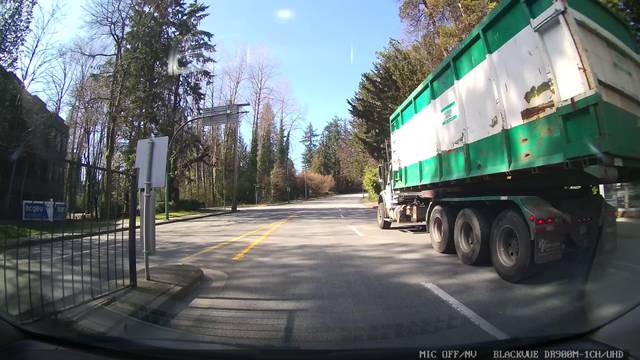
Region: Canada
Coordinates: 49.246, -122.975